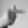
ASL letter: T